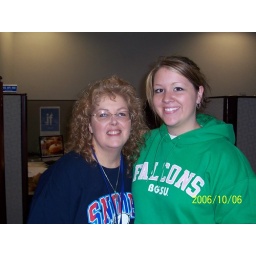
This is me and my beautiful daughter, Abby, standing in my office at work, October 2006